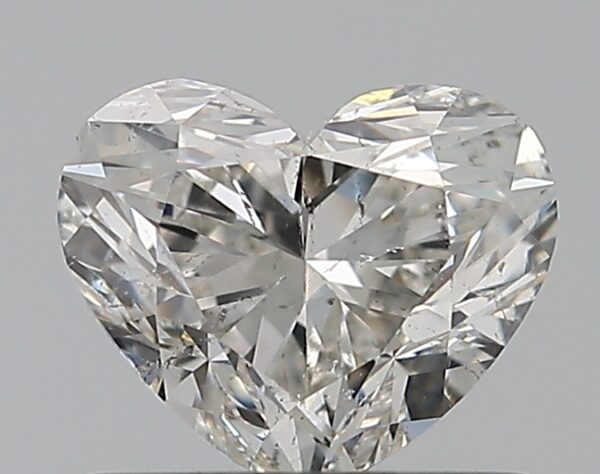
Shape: heart
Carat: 0.7
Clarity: SI2
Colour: H
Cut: VG
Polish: EX
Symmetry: GD
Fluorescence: N
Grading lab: GIA
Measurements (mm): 5.09 x 6.11 x 3.68